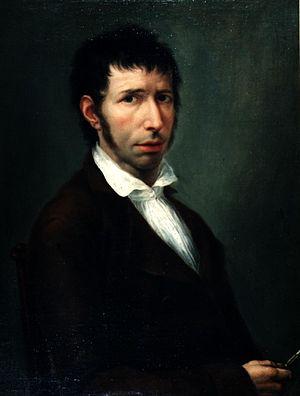
Ramón Bayeu y Subías, né à Saragosse le 2 décembre 1744 et mort à Aranjuez le 1ᵉʳ mars 1793, est un peintre espagnol.